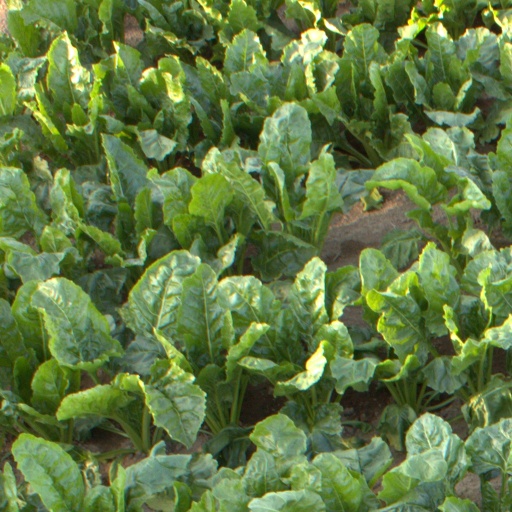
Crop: sugar beet